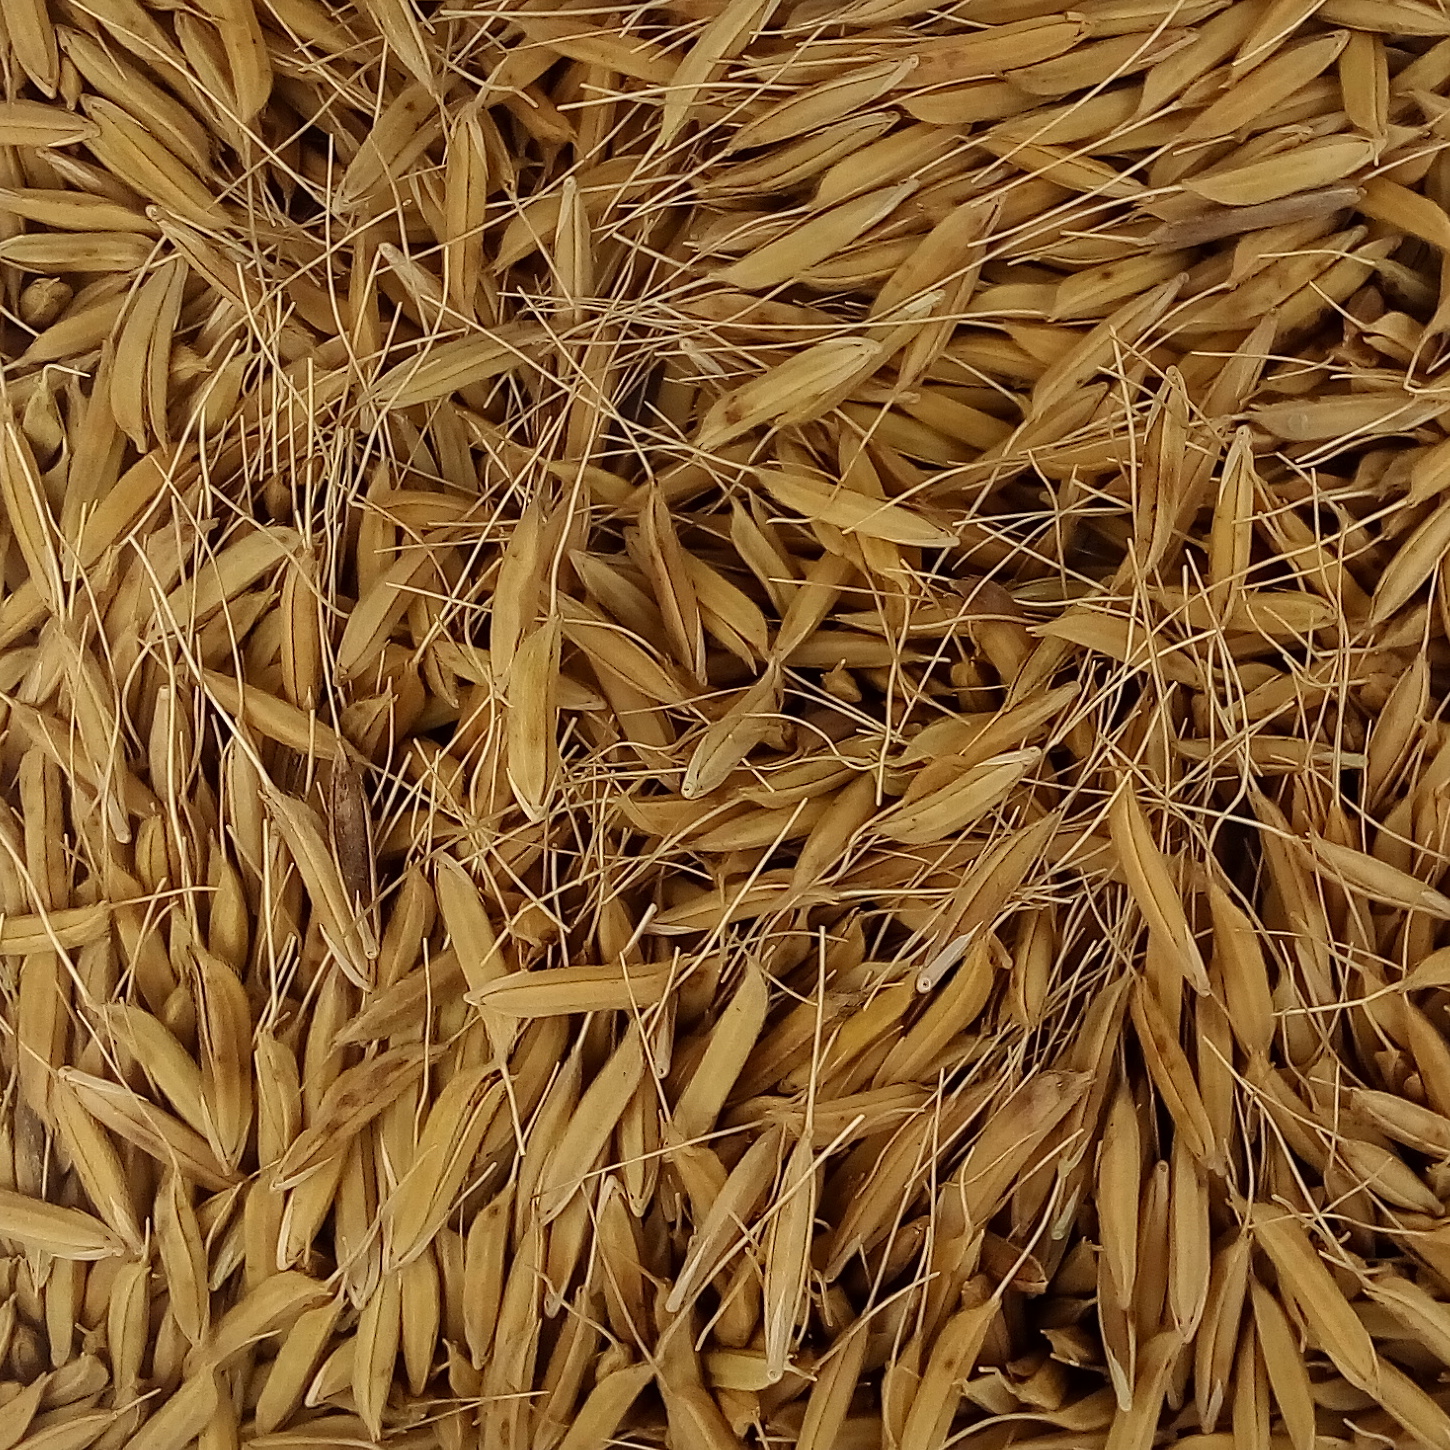
Rice seed variety: PB_6